Zane Maloney

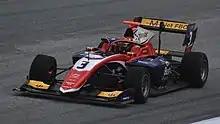
Maloney driving the Dallara F3 2019 during the 2022 Spielberg Formula 3 round

In December 2020, Maloney was signed to R-ace GP to contest the 2021 season. His first podium came at the second race of the first round in Imola, where he finished third. Following two ninth-place finishes in Barcelona, Maloney had an impressive round in Monaco; the Bajan finished second in the first race, and then won the second race from pole position, thus becoming the first Caribbean driver to be victorious in the Principality. Maloney finished on the podium again during the next round in Paul Ricard, and secured a double podium in Spa-Francorchamps. With two further third-places at the Red Bull Ring and Monza, Maloney finished fourth in the standings, having amassed 170 points, one win and seven podiums all season.